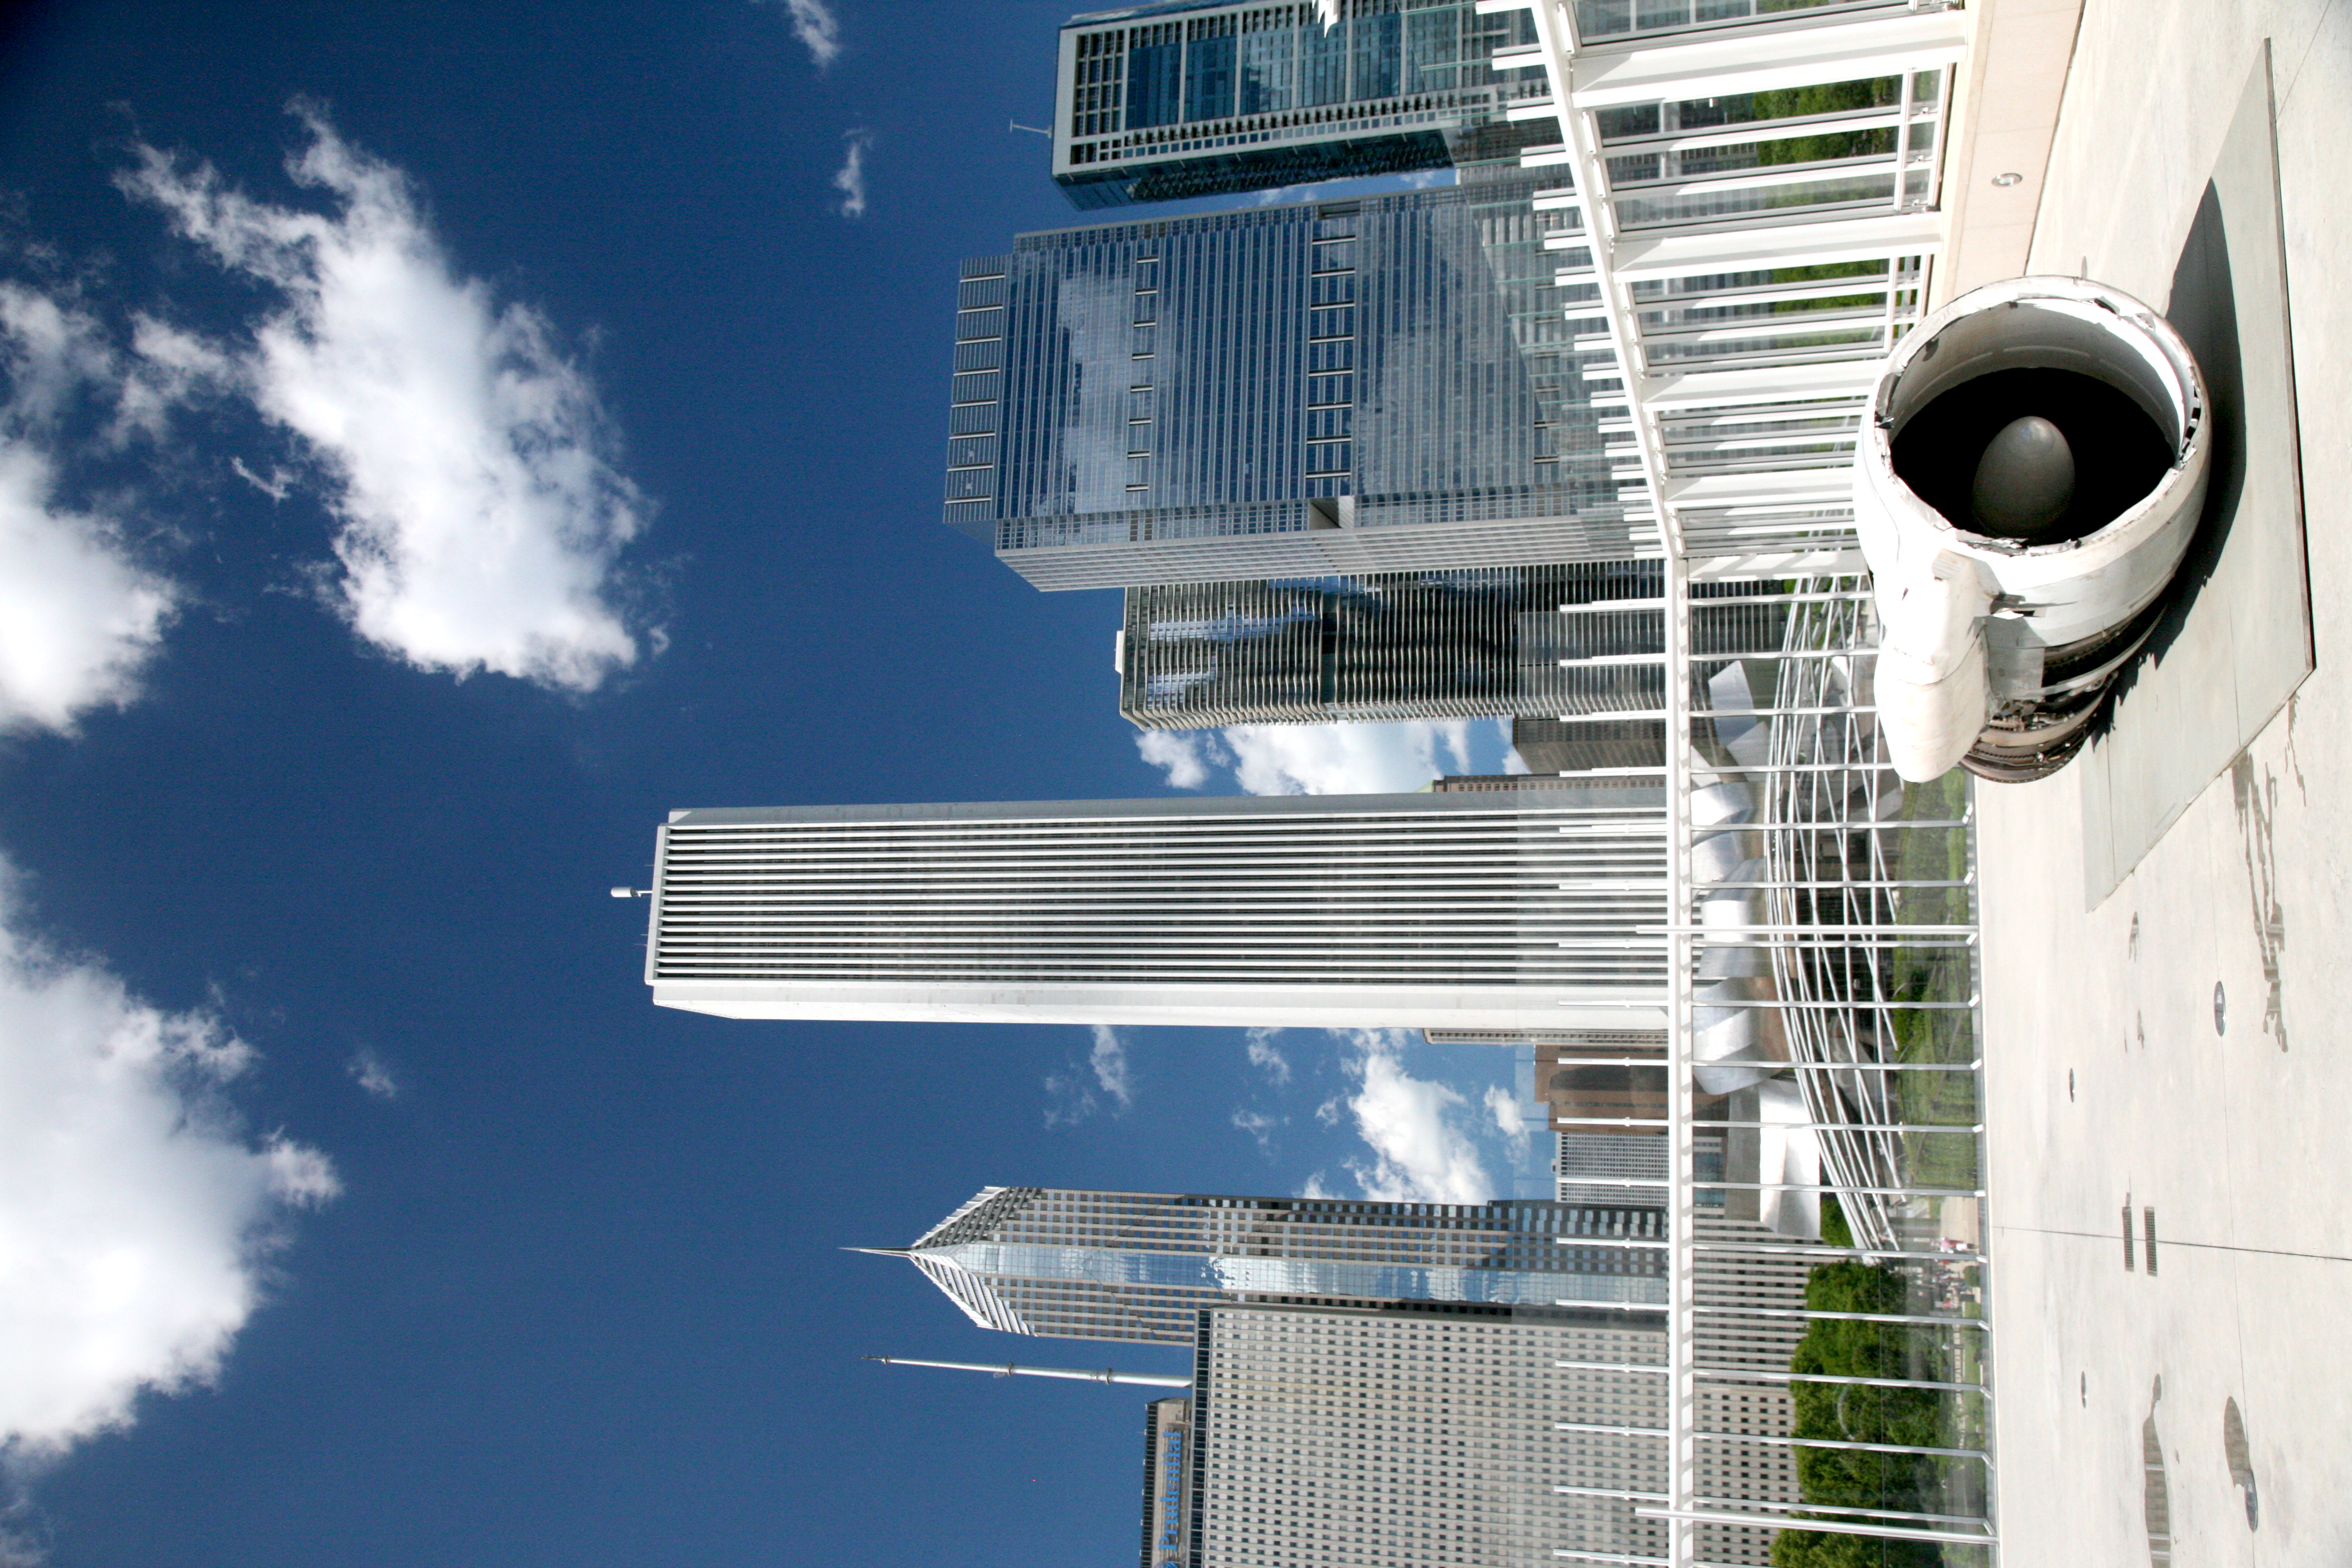
cloud, architecture, skyline, building, city, skyscraper, cityscape, downtown, tower, canon, park, landmark, chicago, tower block, nuages, illinois, 5d, urbanlandscape, loop, lakeshore, headquarters, canon5d, metropolis, skycraper, artinstituteofchicago, aontower, r acteur, aon, reactor, standardoilbuilding, amocotower, urban area, human settlement, metropolitan area